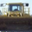
Label: tractor